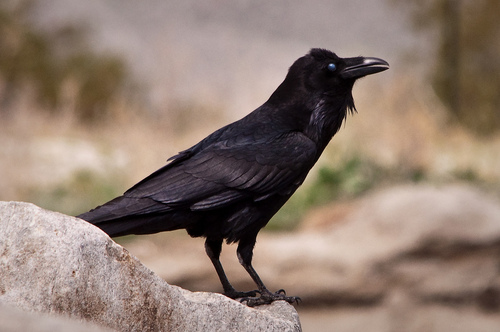
this is a medium sized bird, about 10 inches tip to tip, and its most distinctive feature is that it is all black even to beak and feet.
this bird is completely black with a long narrow bill.
a medium bird with an all black body and black tarsus and bill.
this bird has a black crown, a black bill, and black legs
this black crow has jet black feathers and a medium sized beak.
this bird has wings that are black with a long black bill
this particular bird has an entirely black body and blue eyes and a black bill
this bird has wings that are black and has a thick bill
this is a semi large bird with a very long thick bill.
this bird is primarily black with a darker shade of black covering its head and back.
Species: Common Raven